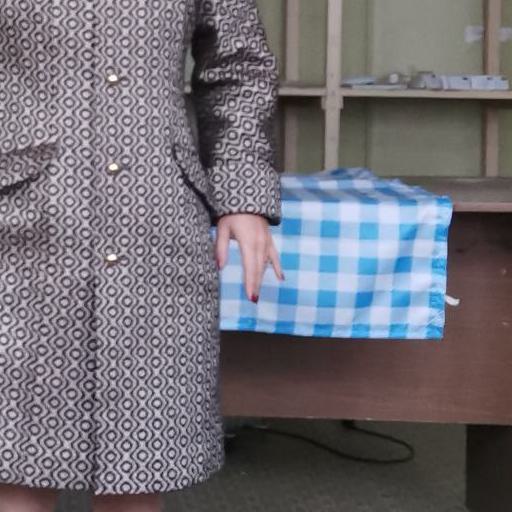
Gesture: no_gesture